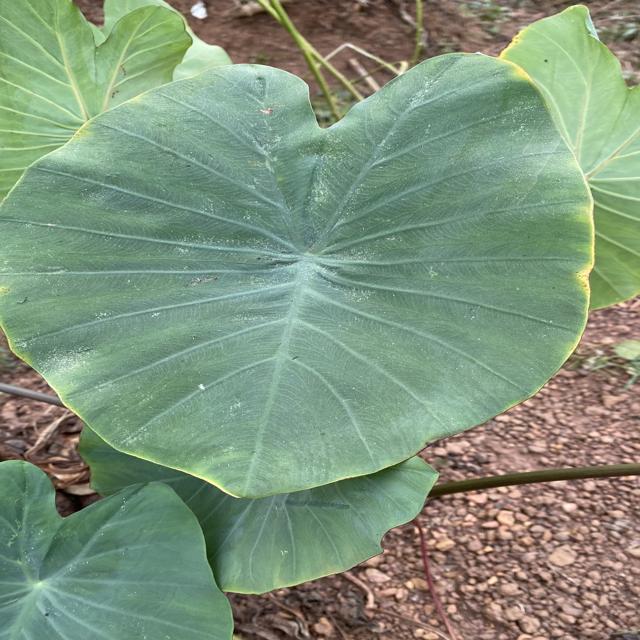
Label: Early_Blight